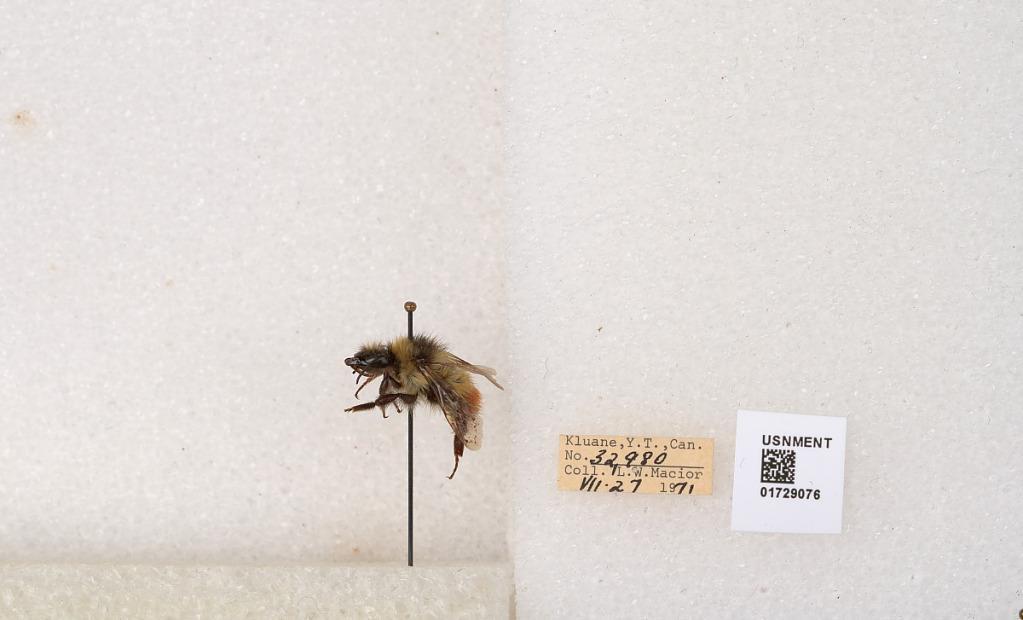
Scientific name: Bombus flavifrons Cresson
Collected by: L. Macior
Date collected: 1971-7-27
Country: Canada
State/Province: Yukon Territory
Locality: Kluane National Park and Reserve
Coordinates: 60.7493, -139.504